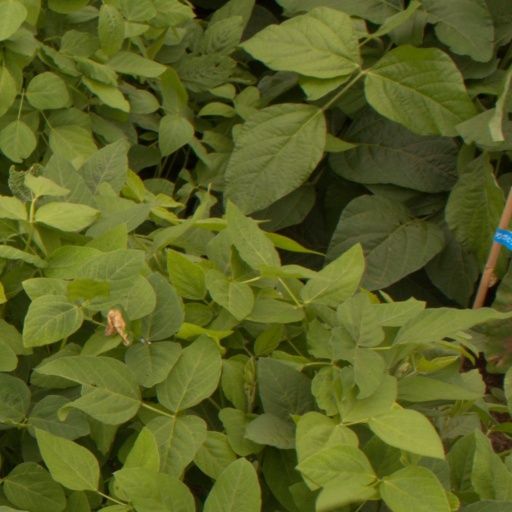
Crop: soybean